2019 Coke Zero Sugar 400

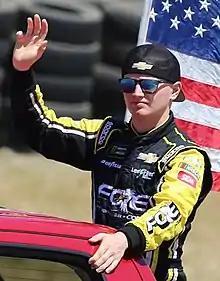
Justin Haley was declared the winner after rain shortened the race to 127 laps.

The Big One occurred on lap 119 when Clint Bowyer and Austin Dillon battled for the lead in intense drafting packs, leading to a 17-car crash. Kurt Busch was the leader when most leaders pitted, but when at the end of Lap 127, officials gave the signal the race would restart on the ensuing lap, Busch pitted, handing the lead to Justin Haley. When lightning was detected while the cars were on the backstretch working Lap 128, the safety truck turned on its lights and immediately sent the cars to the pit lane. After two further attempts to restart the race were aborted because of lightning, more rain led NASCAR to declare the race official. NASCAR then spent considerable time to score all penalties assessed for pitting before pit lane was opened before an official result was declared. Haley was declared the winner.